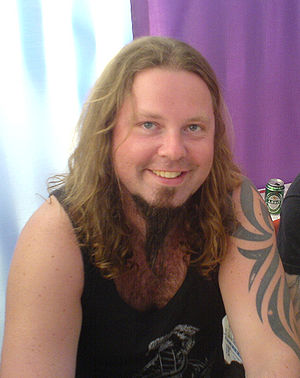
Peter Iwers
Peter Iwers er bassist for det svenske band In Flames. Han har spillet i In Flames siden deres album Colony 1999, hvor han erstattede Johan Larsson.